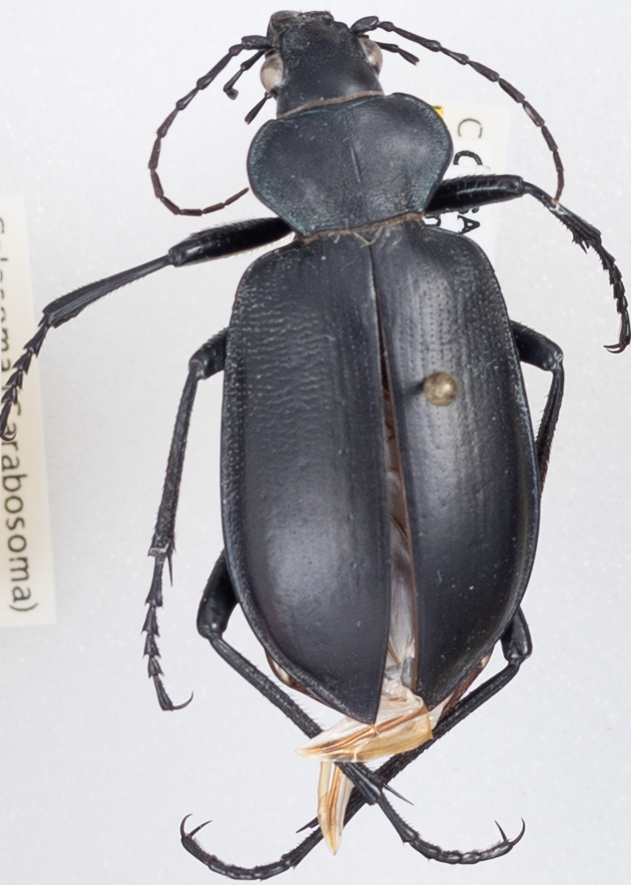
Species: Calosoma peregrinator
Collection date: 2021-07-27
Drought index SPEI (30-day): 2.09
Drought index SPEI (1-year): -1.604
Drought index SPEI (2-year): -0.992